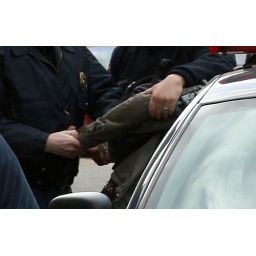
Marcher thrown in the cop car in an attempt to get people out of the street and up on the sidewalk